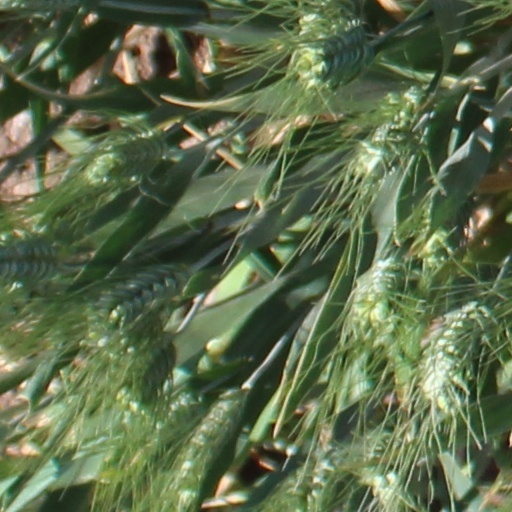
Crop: wheat